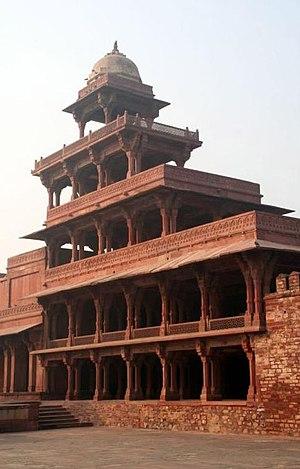
Le Panch Mahal de Fatehpur-Sikrî, près d'Âgrâ en Inde (Photo prise par Isewell)